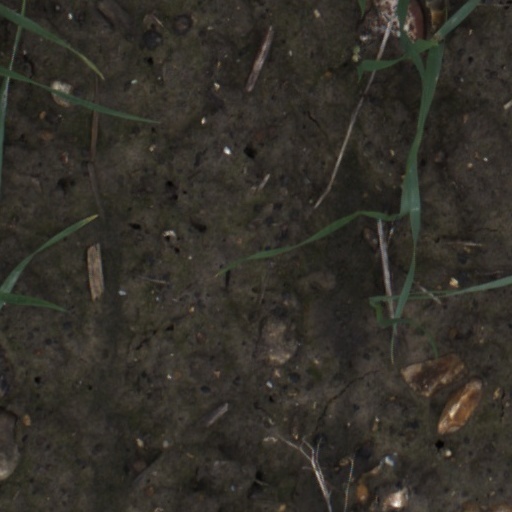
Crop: wheat